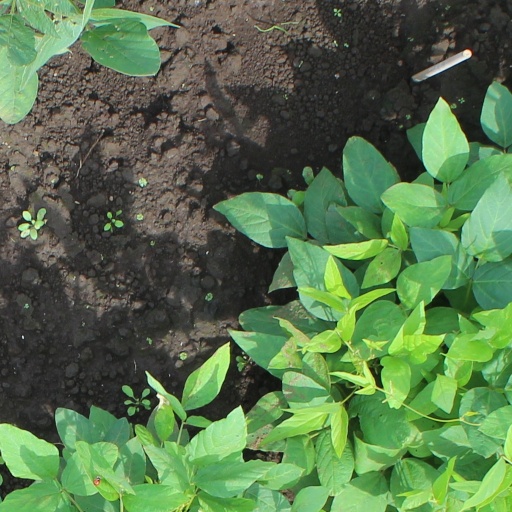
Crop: soybean